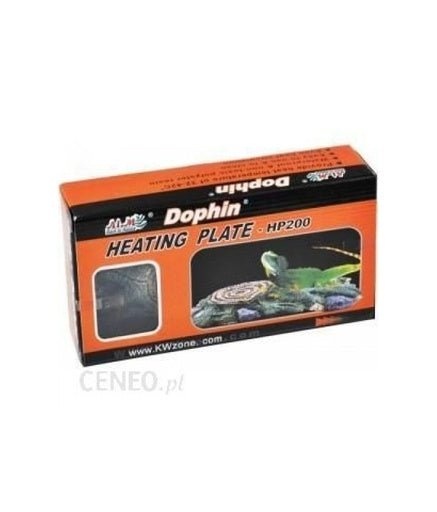
KW Zone Dophin HP200 Reptile Heating Plate
لوحة تسخين الزواحف KW Zone Dophin HP200 احصل على أفضل تجربة لتربية الزواحف مع لوحة تسخين الزواحف KW Zone Dophin HP200. تم تصميم هذه اللوحة لتوفير درجات حرارة مثالية، مما يضمن صحة وسعادة زواحفك. توزيع حرارة متساوي. سهل التركيب والاستخدام. مصنوع من مواد عالية الجودة لضمان المتانة. مناسب لجميع أنواع الزواحف، سواء كانت سحالي أو ثعابين أو غيرها. تأكد من توفير بيئة مريحة لزواحفك لضمان نموها بشكل صحي.
Brand: KWZone
Category: Animals & Pet Supplies > Pet Supplies > Reptile & Amphibian Supplies > Reptile & Amphibian Habitat Heating & Lighting